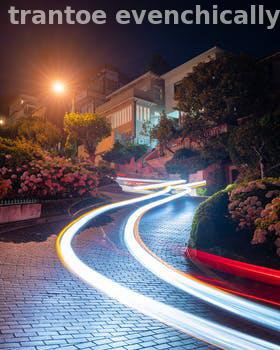
Label: Watermark